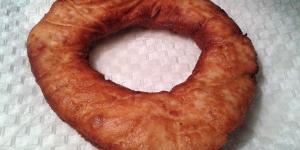
rosquillas fritas sin anis